Frances Wisebart Jacobs

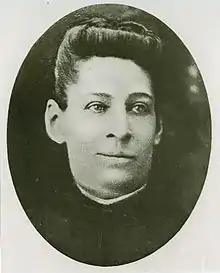
Frances Wisebart Jacobs, ca. 1890

Frances Jacobs ( Wisebart; March 29, 1843 – November 3, 1892) was born in Harrodsburg, Kentucky, to Jewish Bavarian immigrants and raised in Cincinnati, Ohio. She married Abraham Jacobs, the partner of her brother Jacob, and came west with him to Colorado where Wisebart and Jacobs had established businesses in Denver and Central City. In Denver, Frances Jacobs became a driving force for the city's charitable organizations and activities, with national exposure. Among the philanthropical organizations she founded, she is best remembered as a founder of the United Way and the Denver's Jewish Hospital Association.